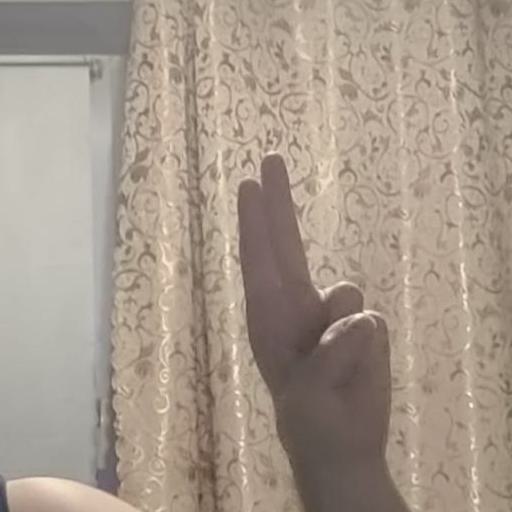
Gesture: two_up